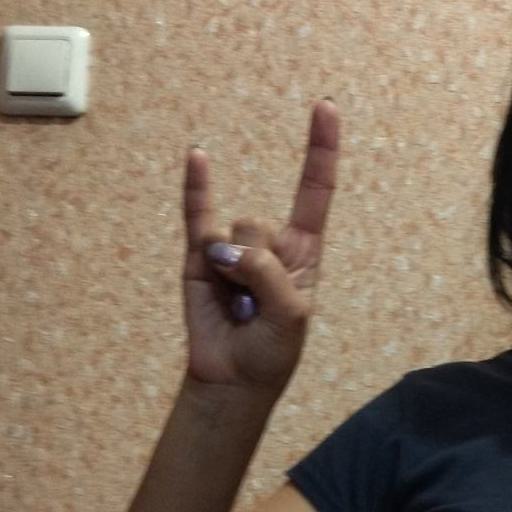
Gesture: rock